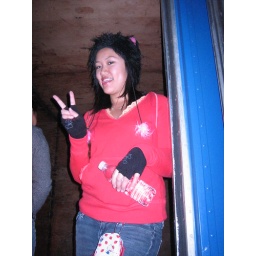
Chang looks super hawt in this photo with her furry cat hat. Work it, sister!